Astroloba

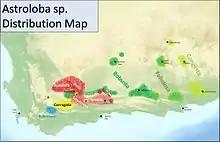
Distribution map of the "Astroloba" species

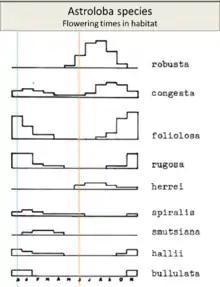

They bear very regular, sharp, triangular, succulent leaves along their symmetrical columnar stems. The leaves are in a number of distinctive spiral arrangements. They are slow growing, multi-stemmed, and their longer stems tend to sprawl in their rocky natural habitat.